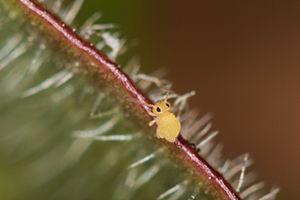
Bourletiella est un genre de collemboles de la famille des Bourletiellidae.